Corpus Christi College, Cambridge

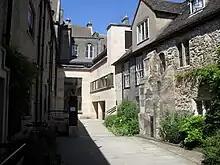
Library Court

The adjacent St Bene't's Church served as the college's chapel until 1579 when one was built. The college remains the patron of the church. The tower of St Bene't's is the oldest building in Cambridge, dating back to before the Norman Conquest, built in the late Anglo-Saxon period. Fabian Stedman, a pioneer in the development of change ringing, was appointed parish clerk to St Bene't's in 1670.